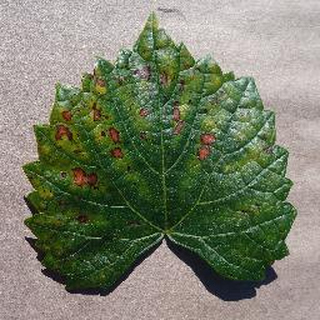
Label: grape_esca_black_measles